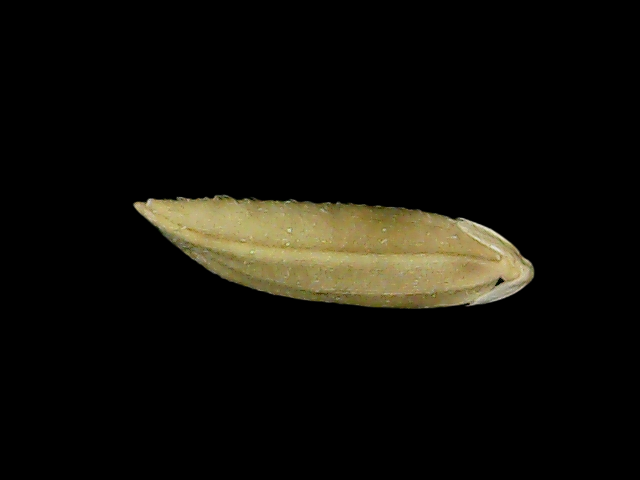
Rice variety: Bd75